The Bells of the Old Town

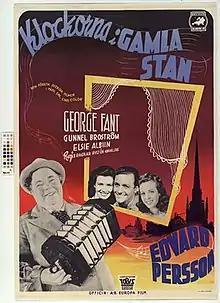

The Bells of the Old Town (Swedish: Klockorna i Gamla sta'n) is a 1946 Swedish drama film directed by Ragnar Hyltén-Cavallius and starring Edvard Persson, George Fant and Elsie Albiin. It was shot at the Sundbyberg Studios of Europa Film in Stockholm. The film's sets were designed by the art director Max Linder. It was the first Swedish feature film to be shot in colour, using the Cinecolor process.